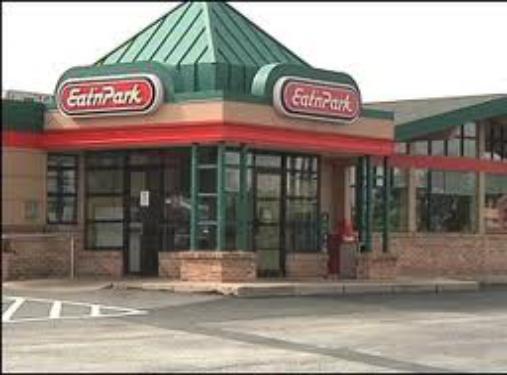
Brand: Eat'n Park
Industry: Food